Giorgio Ceragioli (sculptor)

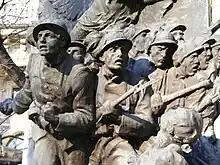
Sculpture for the centenary of Bersaglieri Corp, Turin, Lamarmora garden

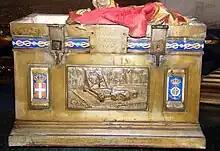
Flag of the Italian cruiser "Luigi di Savoia Duca degli Abruzzi", sculpted by Giorgio Ceragioli

Ceragioli was born in Porto Santo Stefano (Tuscany) on 28 April 1861 from Giuseppe Ceragioli, a customs officer, and Fanny Bracci. He moved very young to Florence, where he received his first artistic training from the sculptor Ulisse Cambi.